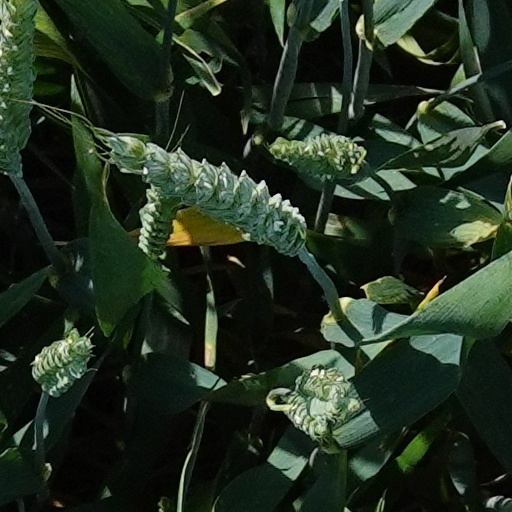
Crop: wheat